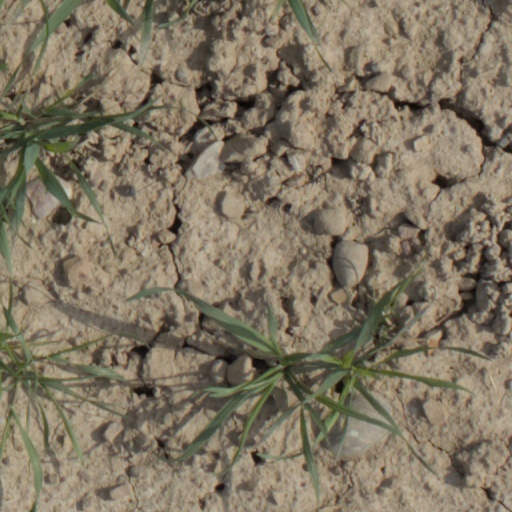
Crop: wheat